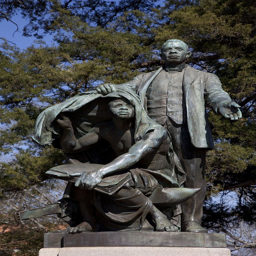
a photo of the monument featuring educator .